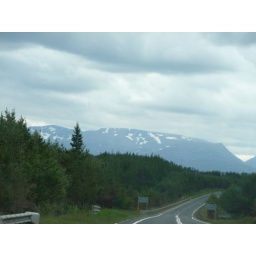
Snow topped mountains of the Cairngorns Mountain Range hiding in the clouds in the Scottish Highlands